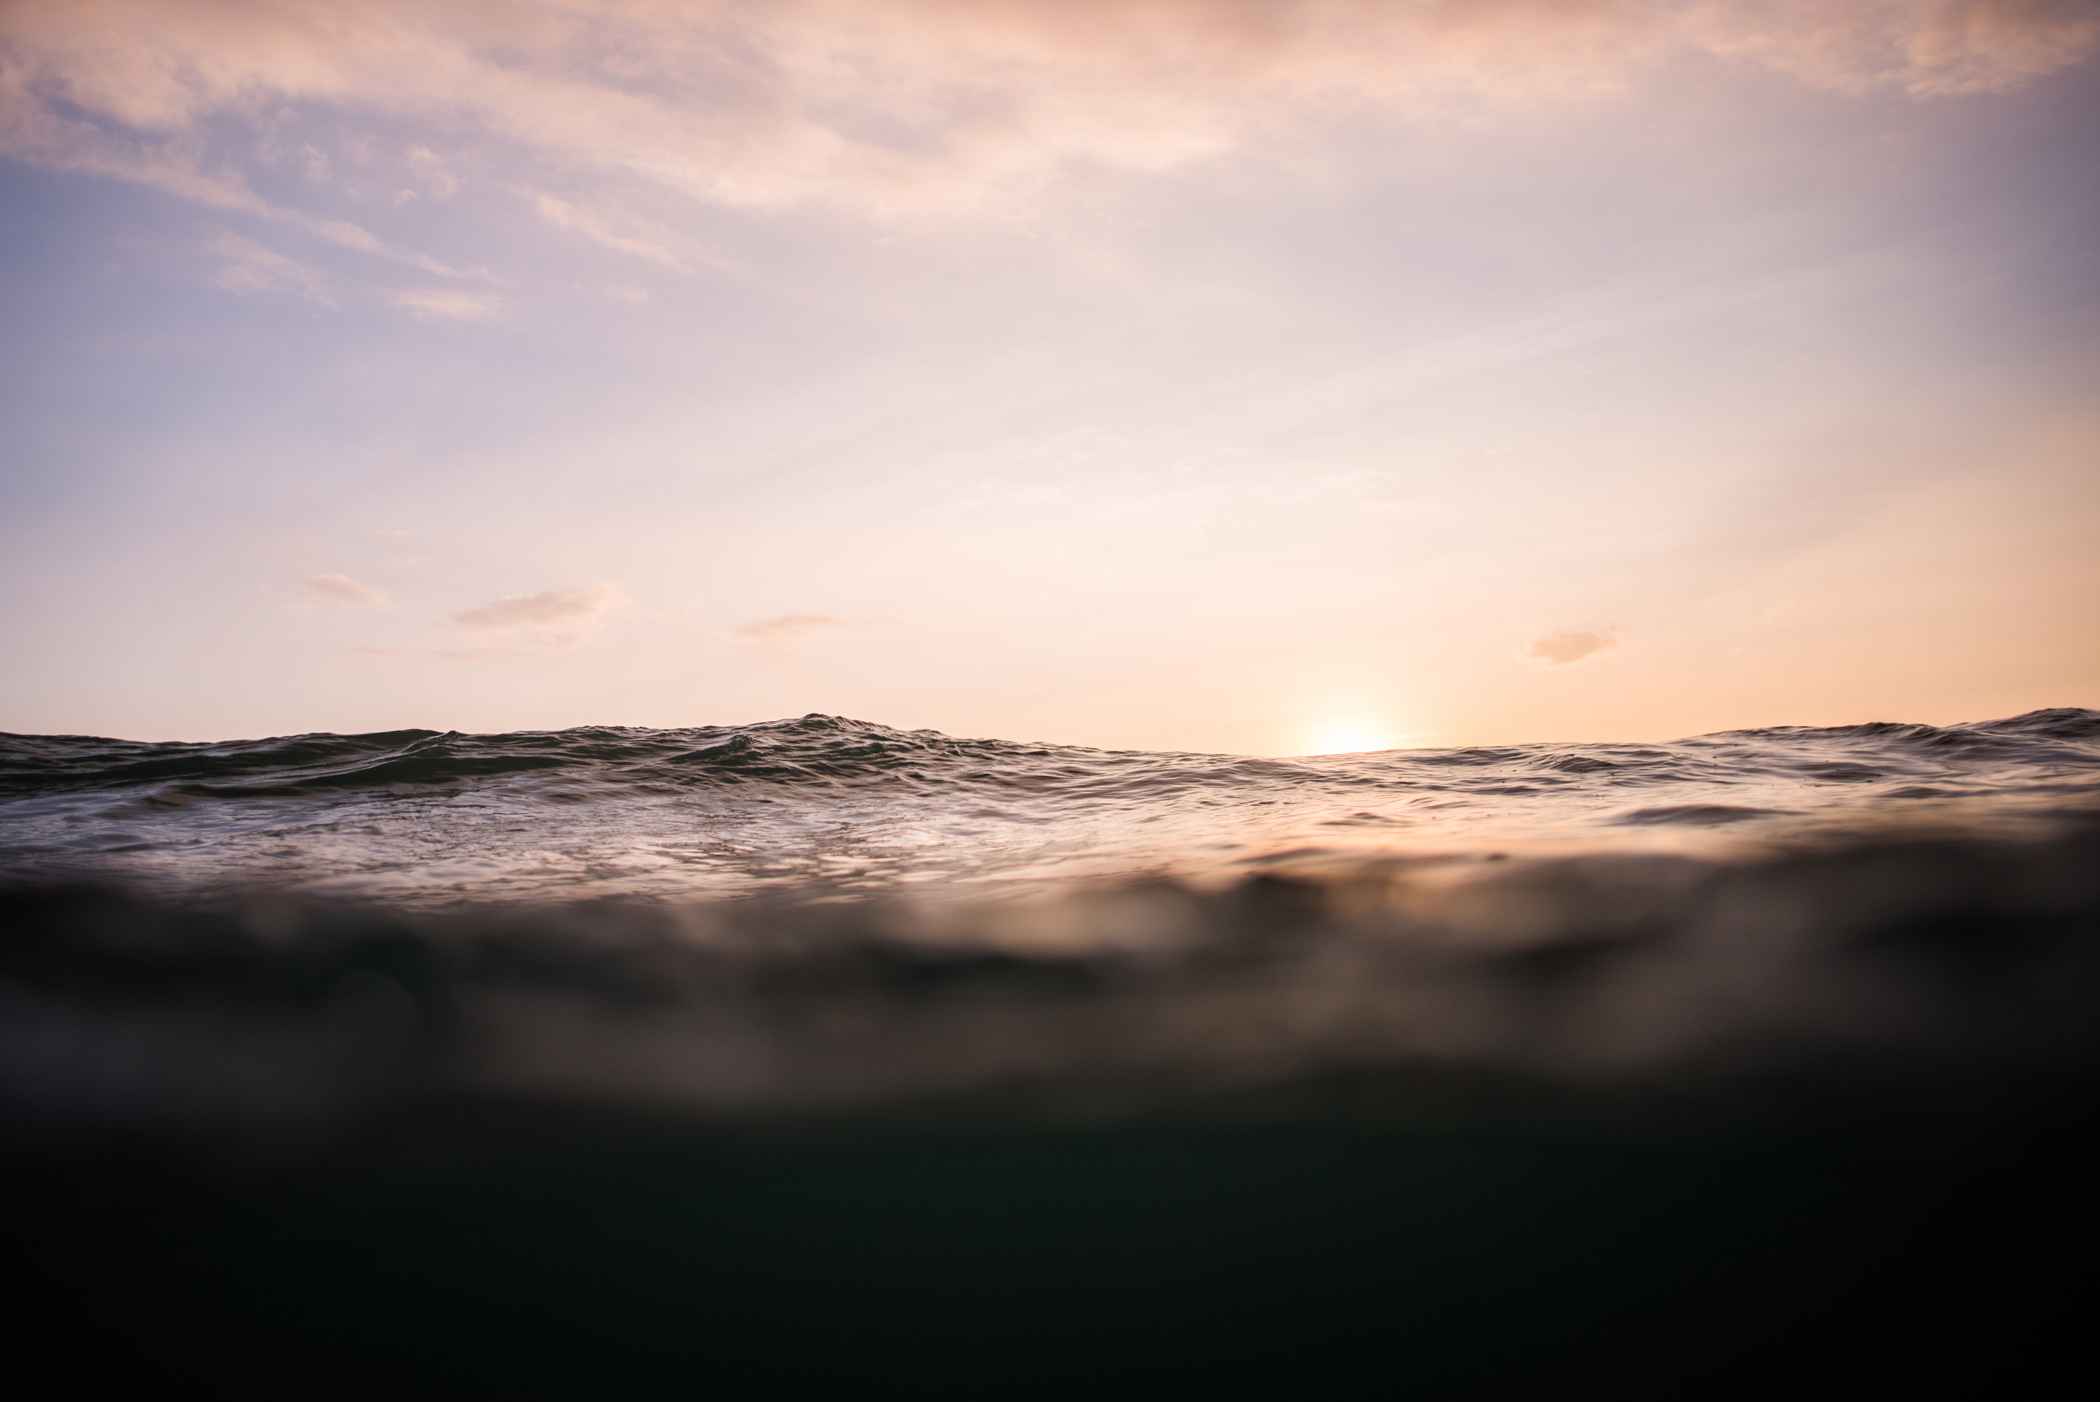
sky, horizon, sea, cloud, water, wave, ocean, sunset, beach, morning, coast, wind wave, shore, sunrise, evening, calm, atmosphere, sunlight, vacation, landscape, dawn, dusk, sun, sand, photography, coastal and oceanic landforms, afterglow, sound, meteorological phenomenon, tide, reflection, tropics, bay, mountain